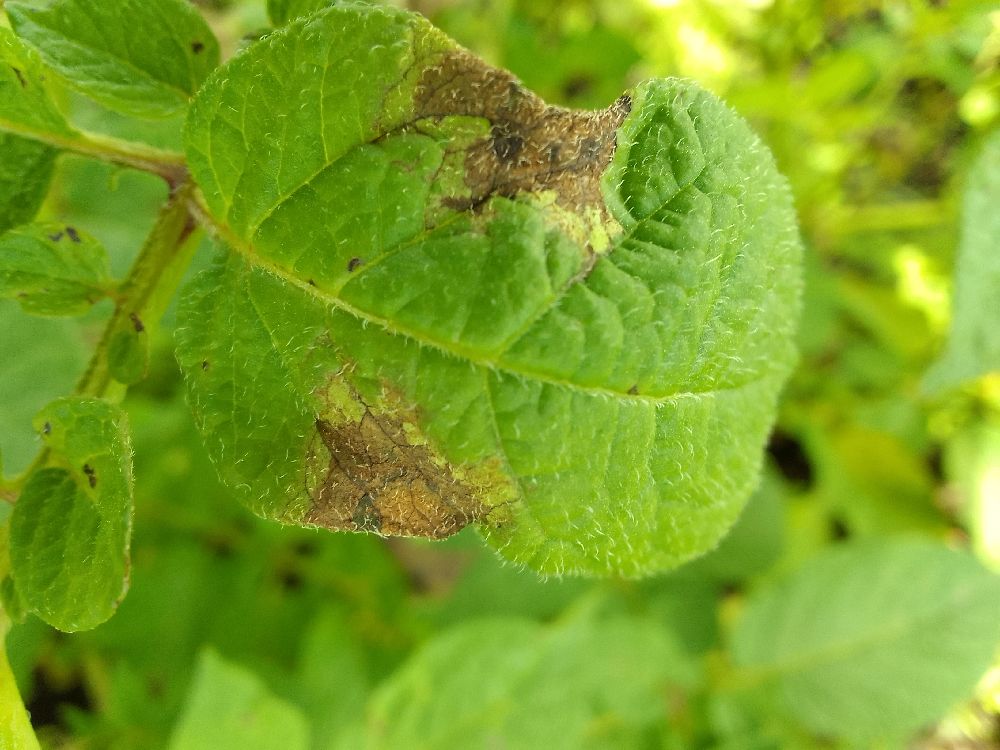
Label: Late blight